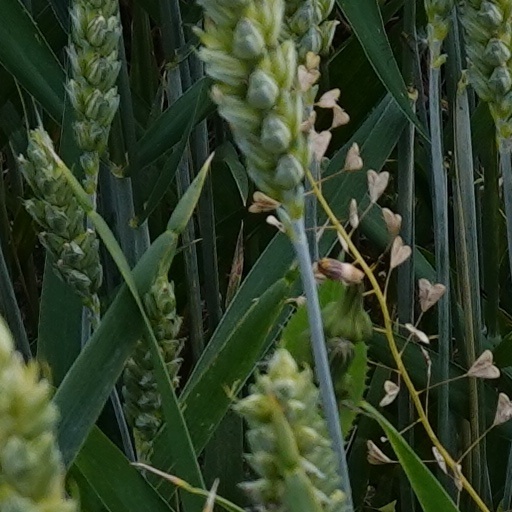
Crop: wheat